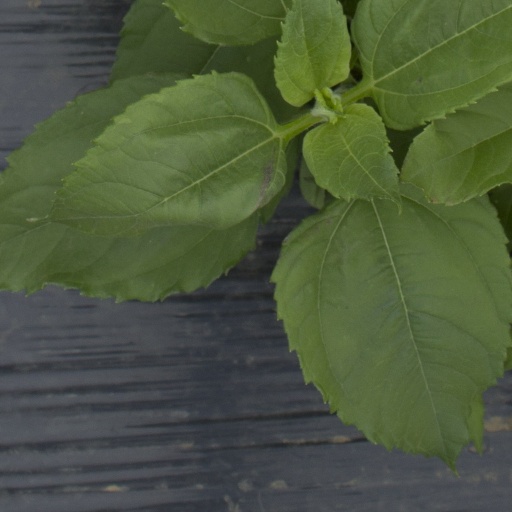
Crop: Jerusalem artichoke